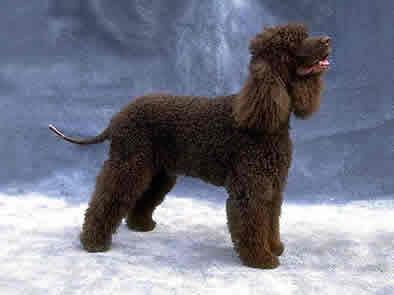
Irish_water_spaniel